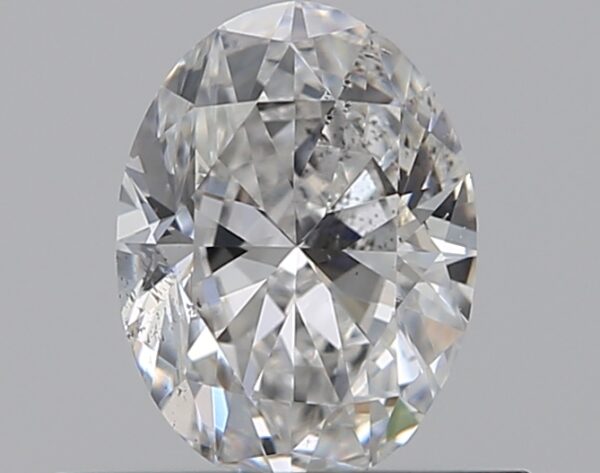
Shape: oval
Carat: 0.5
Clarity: SI1
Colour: E
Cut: VG
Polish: VG
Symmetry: GD
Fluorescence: N
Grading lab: GIA
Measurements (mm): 6.01 x 4.43 x 2.77